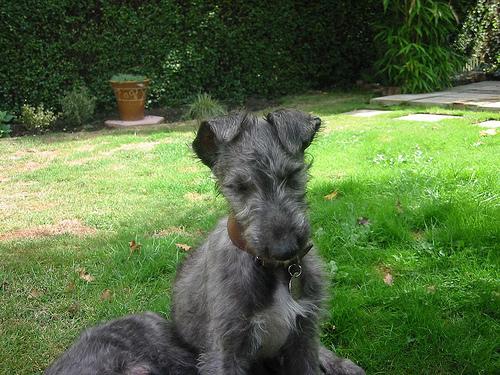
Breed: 224-n000056-Scottish_deerhound